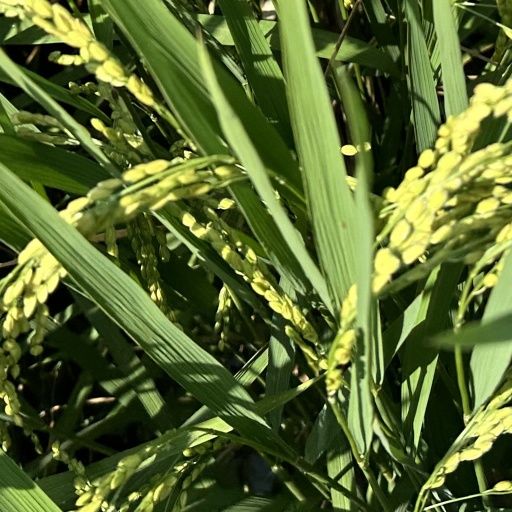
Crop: rice